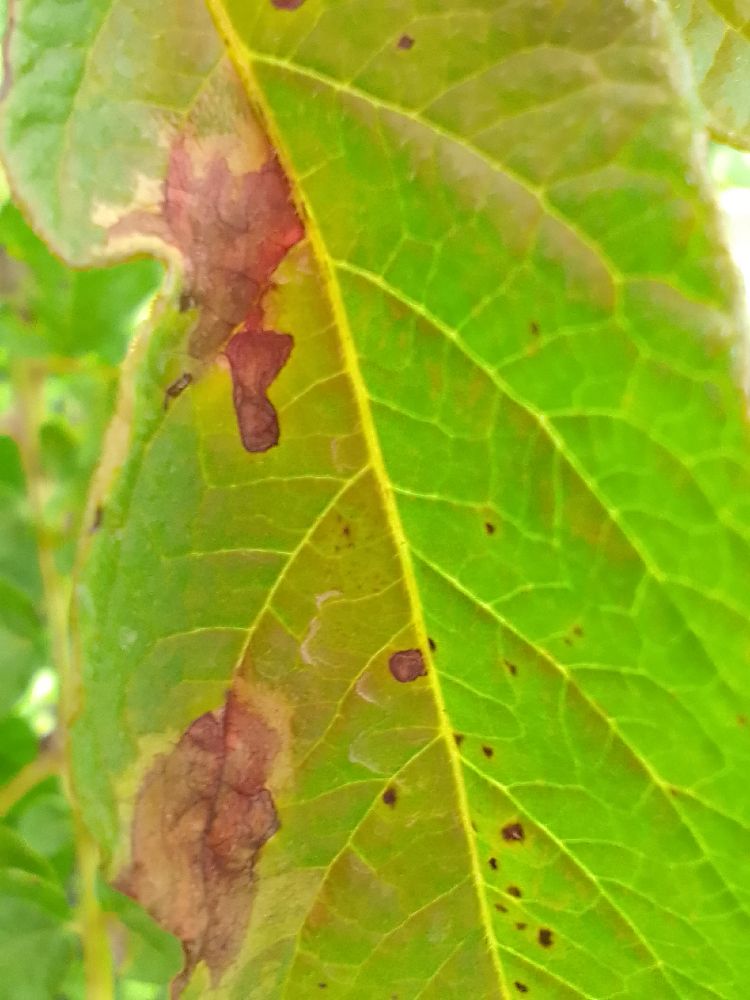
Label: Late blight